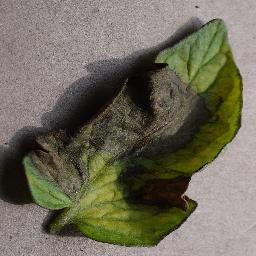
Label: Tomato___Late_blight